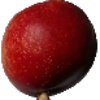
Label: nectarine